Roberto Saldías

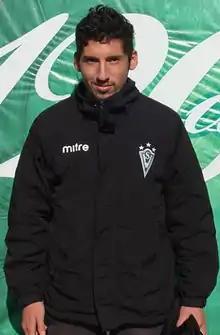

Roberto Jesús Saldías Díaz (born 25 February 1993) is a Chilean footballer who last played for Deportes Linares in the Segunda División Profesional de Chile.